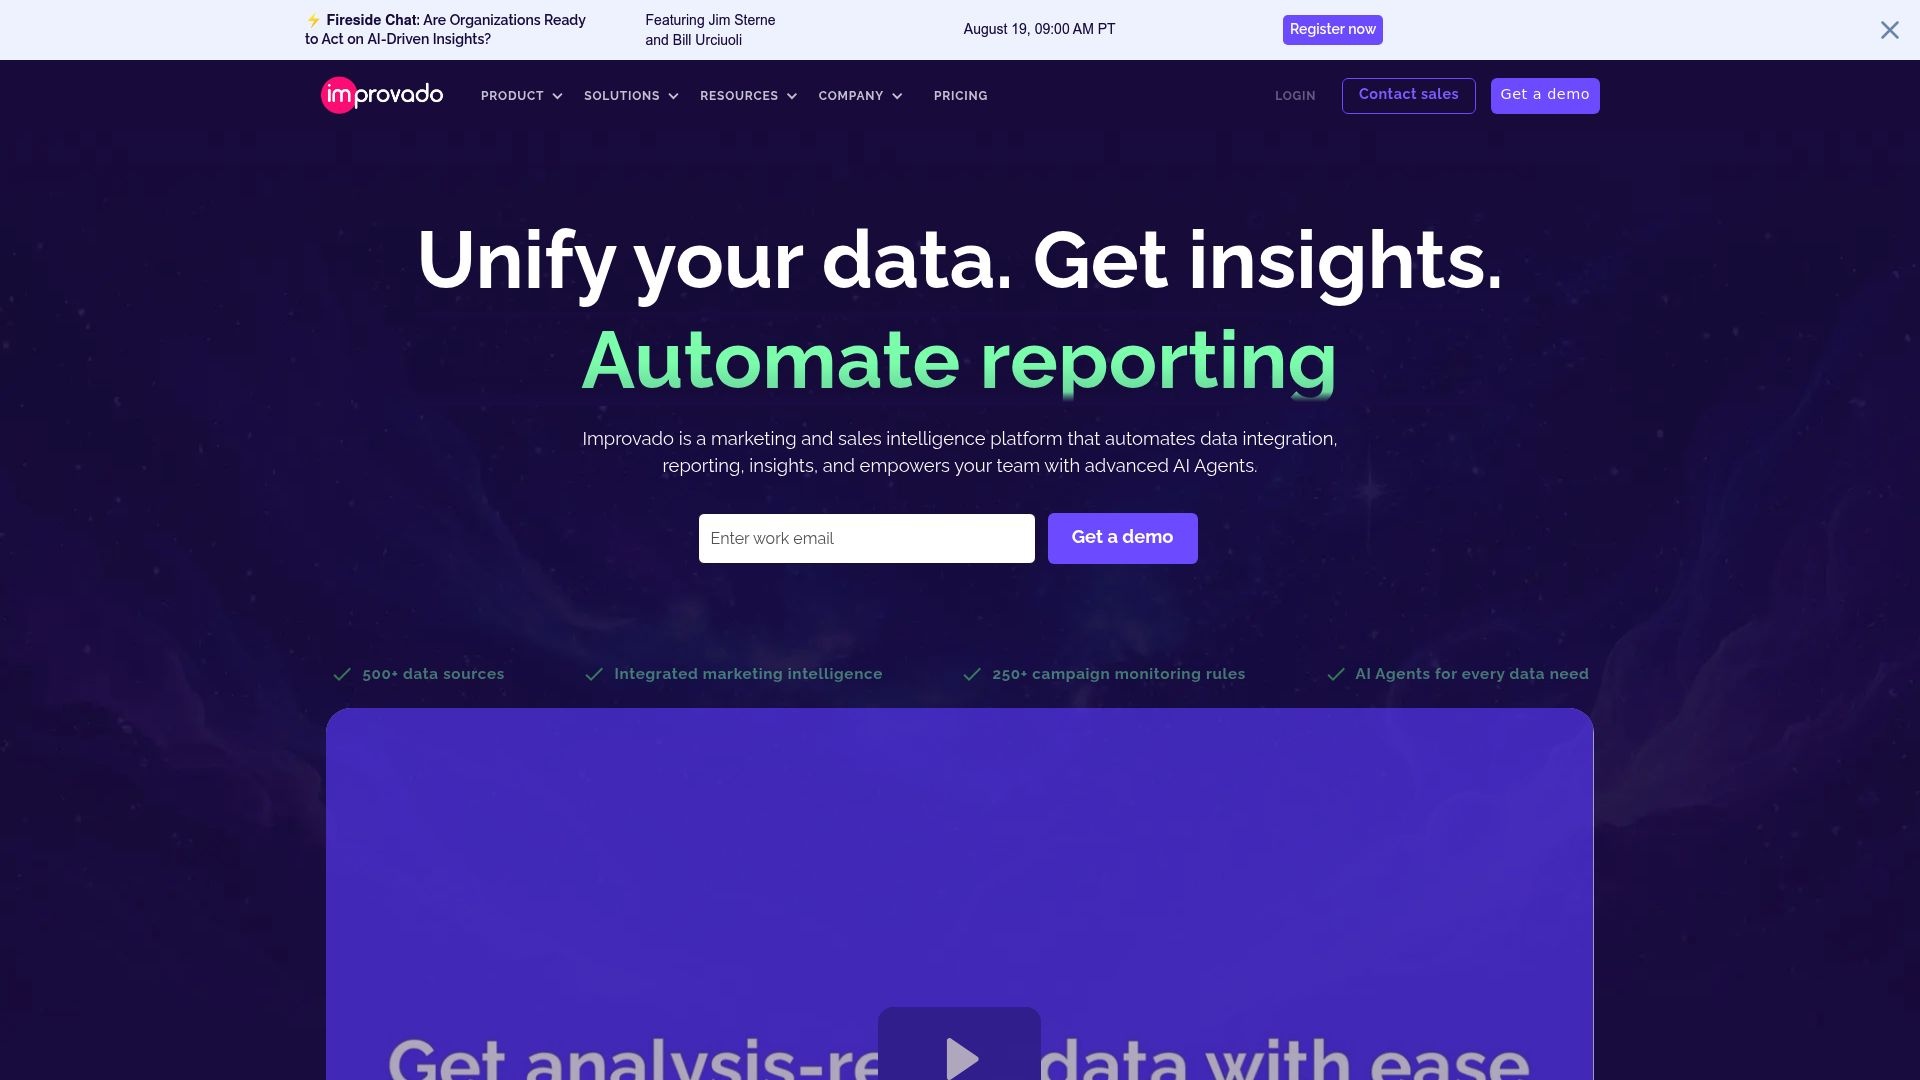
Improvado
Improvado is an advanced marketing analytics platform that automates data integration and provides insights for marketing performance. It streamlines the process of aggregating marketing data from over 500 sources, enabling marketers to gain actionable insights without extensive IT involvement. Data Integration & Automation Improvado automates the consolidation of data from various marketing platforms, offering a unified view of marketing performance. This feature minimizes manual processes and reduces the reliance on developer resources. Automates data extraction and transformation. Ensures data consistency across channels. Provides a single source of truth for accurate analysis. Advanced Reporting & Insights With Improvado, marketers can build comprehensive reports and dashboards in minutes, thanks to its vast number of data connectors and rich granularity. This feature helps brands track and optimize performance across the customer journey. Offers pre-built dashboards for PPC and SEO. Supports integration with popular BI tools. Enables real-time performance tracking. Marketing Data Governance Improvado ensures the highest quality of insights through automated data cleansing and transformation functionalities. It safeguards data quality by identifying and rectifying inaccuracies and inconsistencies. Ensures data security and compliance. Adheres to major regulatory standards like GDPR. Provides robust encryption and access control technologies. Scalable & Flexible Solutions Improvado offers solutions tailored for multi-brand enterprises, providing flexibility and scalability to handle large datasets. It allows marketers to centralize data, automate analytics, and drive more ROI. Supports various pricing tiers: Free, Growth, and Enterprise. Partners with top BI tools like Looker and Tableau. Provides managed warehouse services for efficient data storage. Improvado is the ideal solution for enterprises looking to enhance their marketing analytics and data management capabilities. By automating data processes and providing rich insights, it empowers marketers to make informed decisions and optimize campaign performance. Join the waitlist and unlock the power of AI-driven marketing intelligence today!
Brand: Oncely
Category: Software > Computer Software > Business & Productivity Software > Data Analysis & Visualization Software